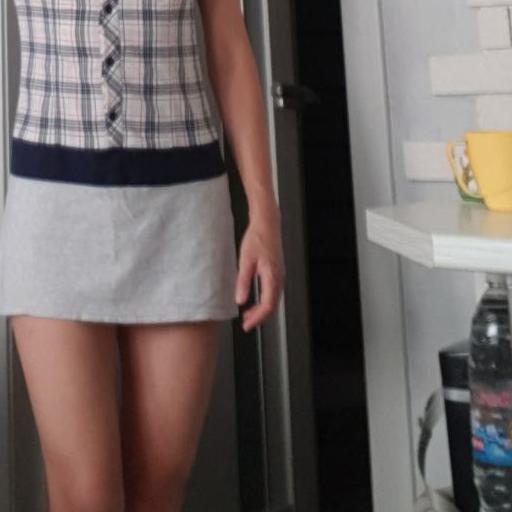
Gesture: no_gesture